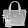
Label: Bag